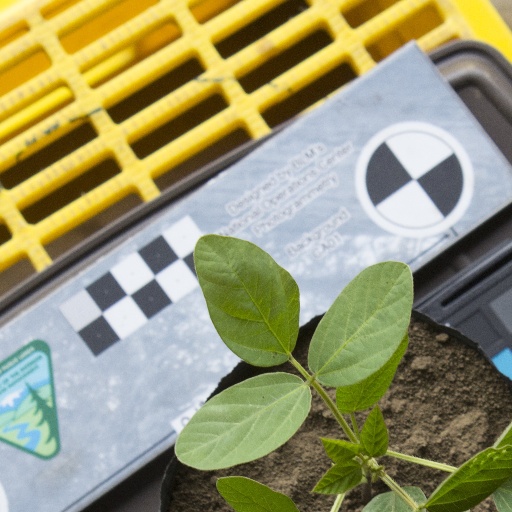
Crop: soybean